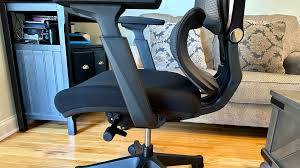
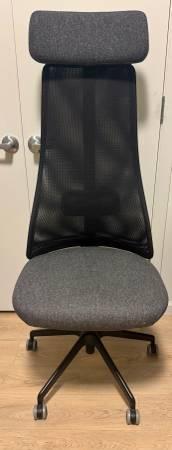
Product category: items_chair
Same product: no